Niels Hertzberg

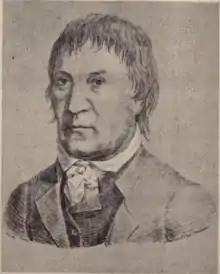
Niels Hertzberg

He was born at Finnås in Hordaland, Norway. He was the eldest son of vicar Peder Harboe Hertzberg (1728–1802) and Christiane Winding (1737–1801). He was first married, from November 1786, to Maria Elisabeth Weinwich (1759–1818). After her death, he married Anne Christine Egede Thomsen (1789–1860). His son, Nils Christian Egede Hertzberg (1827–1911) was a theologian, educator and politician. His daughter Maja Elisabeth Weinwich Hertzberg (1824–1881) was the wife of author Claus Pavels Riis (1826–1886). He was also a great-grandfather of Canadian Major Generals Charles Hertzberg (1886–1944) and Halfdan Hertzberg.